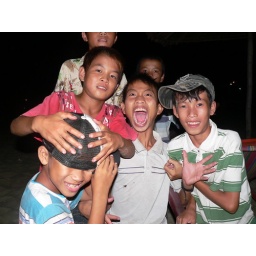
the boys who hang out with us most sundays - the boy in the middle (with the HUGE mouth) is deaf